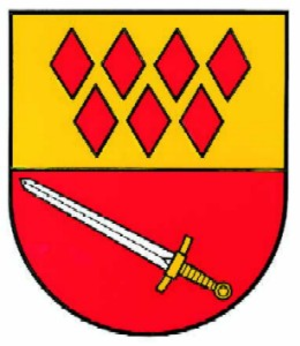
Lirstal est une municipalité de la Verbandsgemeinde Kelberg, dans l'arrondissement de Vulkaneifel, en Rhénanie-Palatinat, dans l'ouest de l'Allemagne.